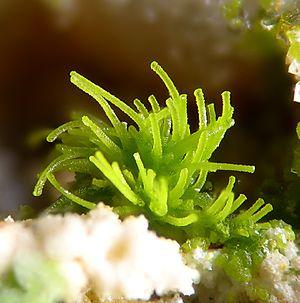
L'emmonsite, ou emmonsite de Hillebrand, également connue sous le nom de durdenite, est un minéral constitué d'un tellurite de fer hydraté, de formule chimique Fe₂(TeO₃)₃ • 2 H₂O. L'emmonsite forme des cristaux tricliniques de couleur vert jaunâtre, avec un lustre vitreux et une dureté de 5 sur l'échelle de Mohs.